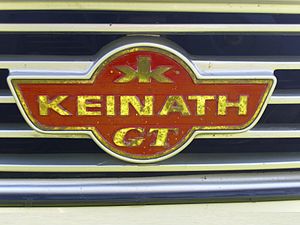
Keinath
Emblem
Keinath var et tysk bilmærke, som under ledelse af Horst Keinath fremstillede sportsvogne i årene 1993 til 2003 i Reutlingen. Horst Keinath havde sammen med sine to brødre tidligere været indehaver af en Opel-forhandler i Dettingen an der Erms og udviklede efter sin fratræden fra dette firma, som gik konkurs i år 2000, sin egen bil efter samme koncept som Opel GT. Udgangspunktet var en original Opel GT fra 1970'erne, som dog blev gjort ca. 20 cm bredere. Den var først tænkt som coupé, men blev på et senere tidspunkt en cabriolet med fuldt aftagelig hardtop.